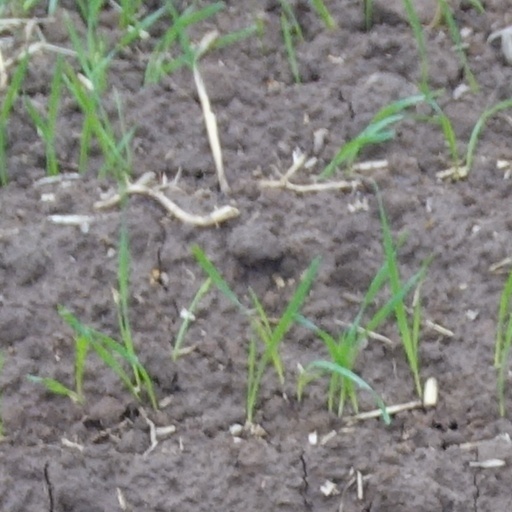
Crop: wheat